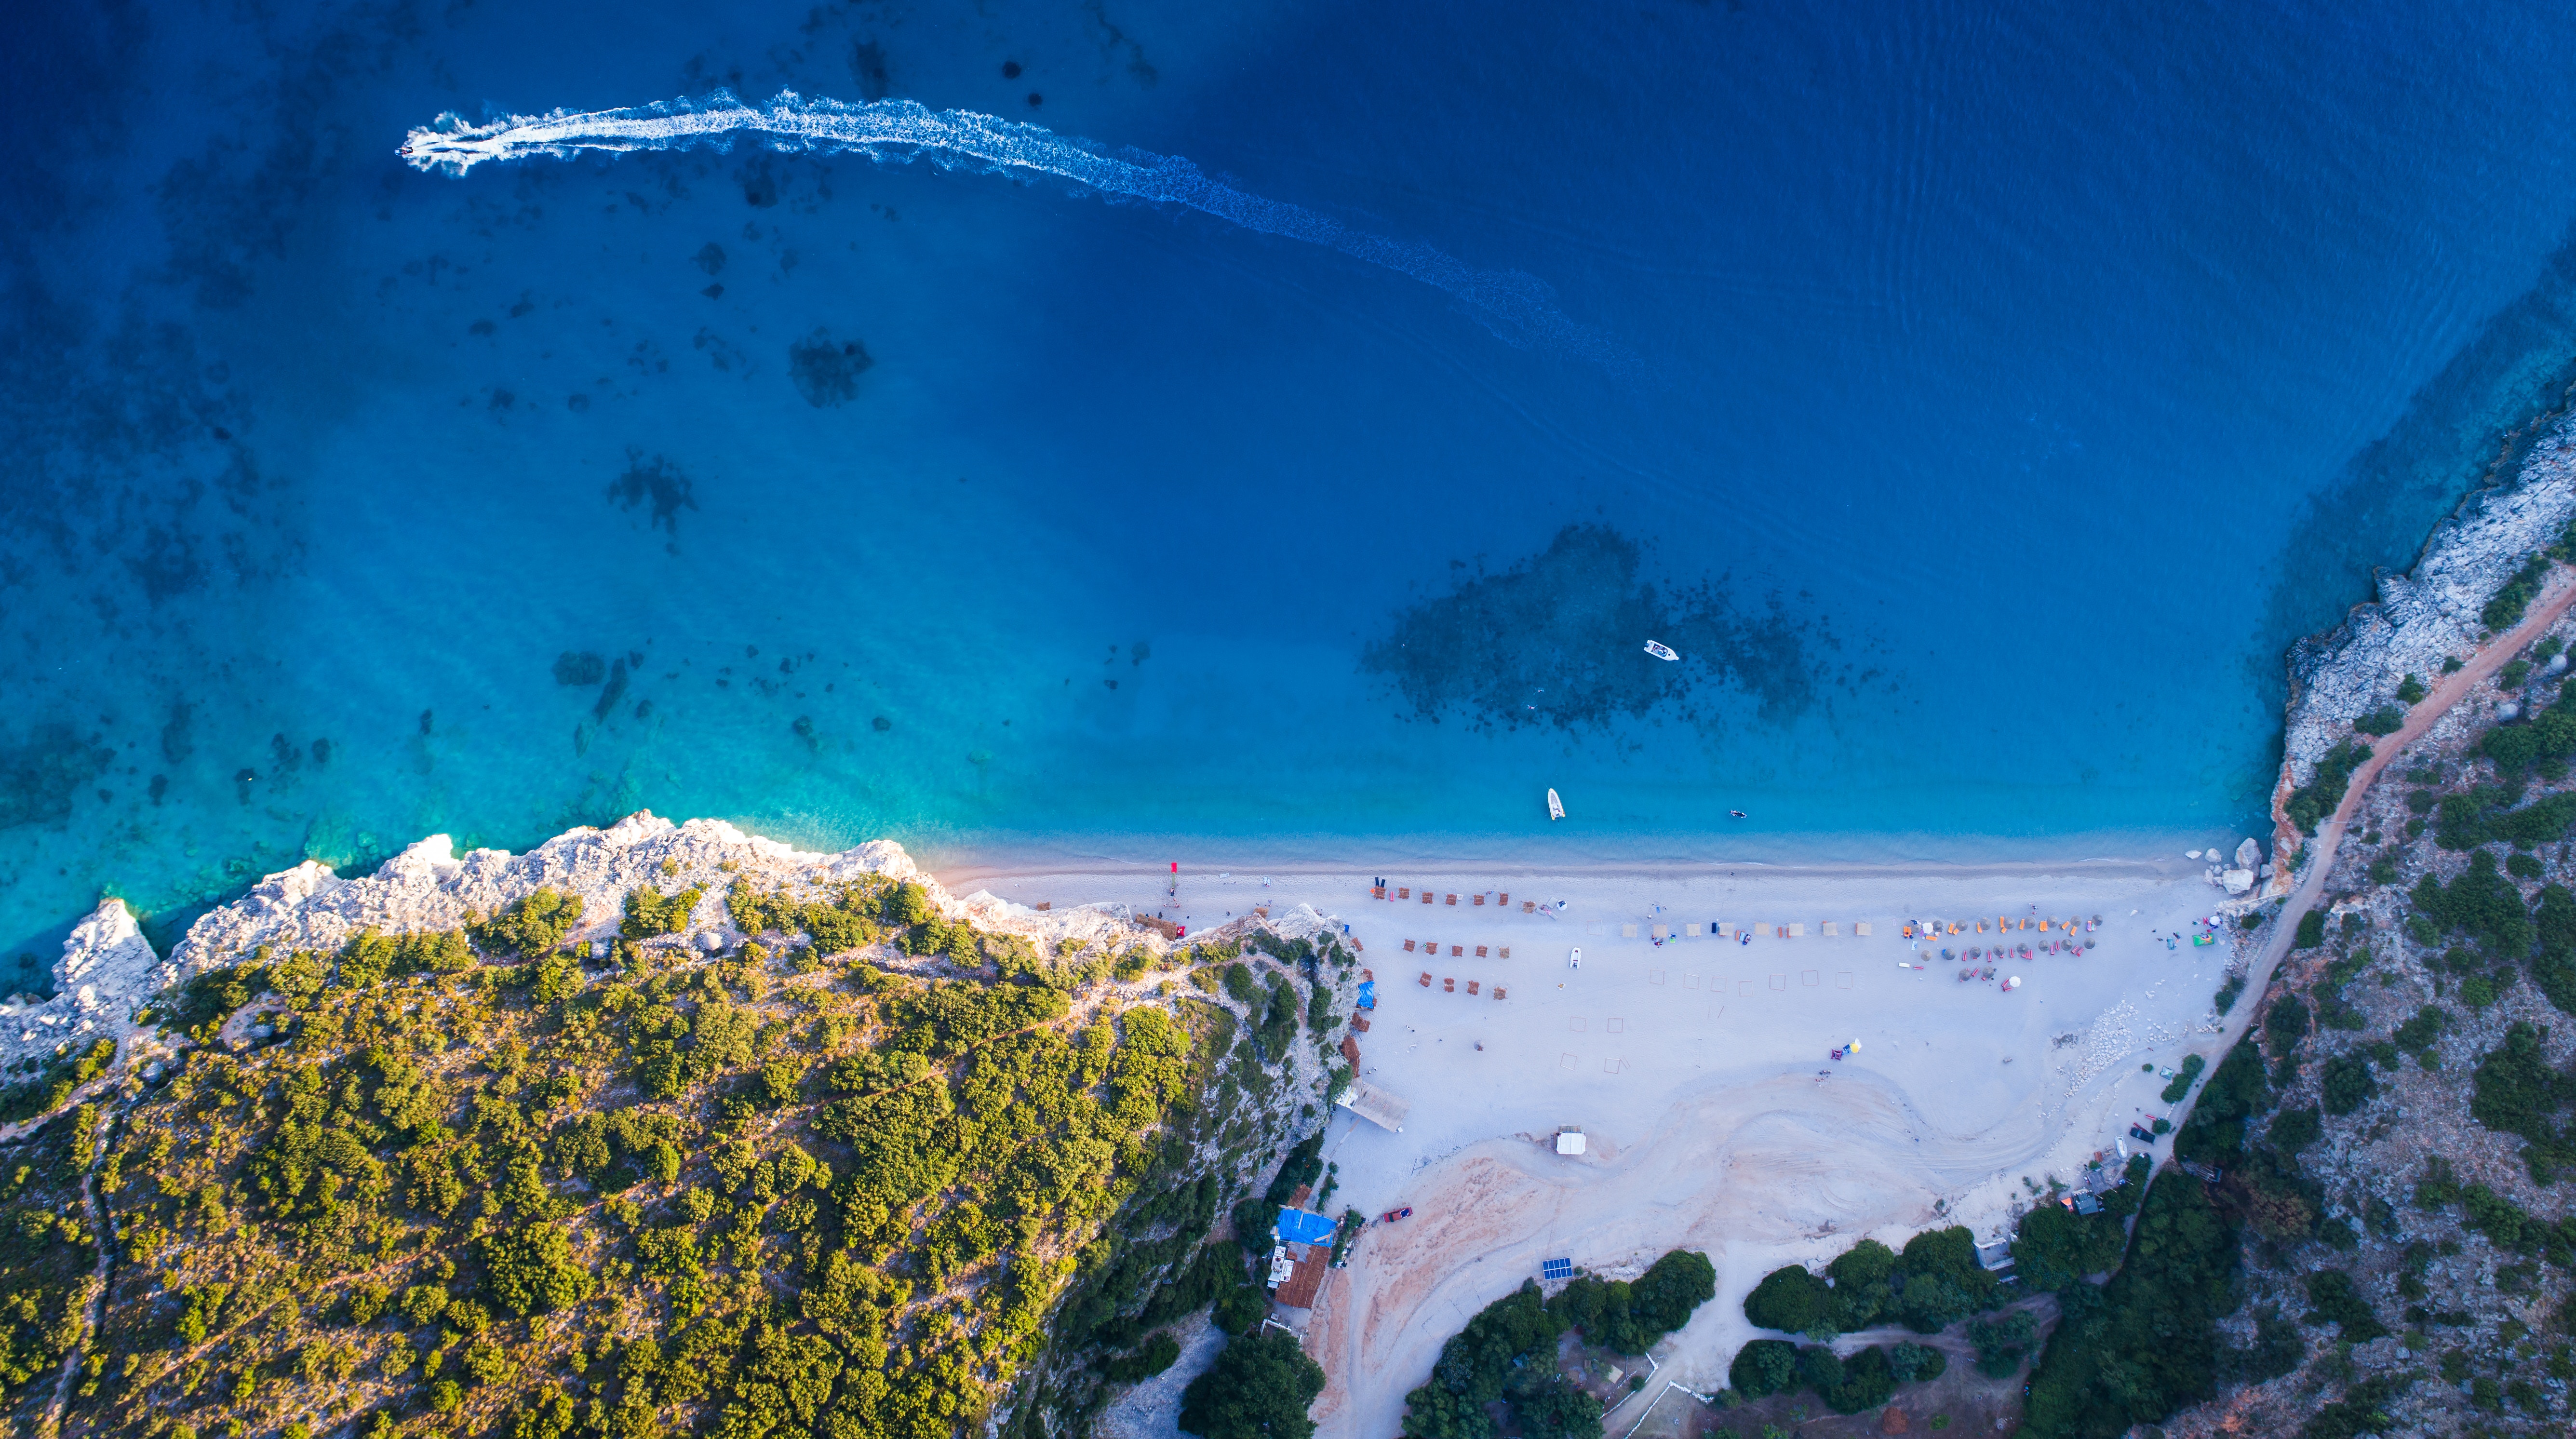
landscape, sea, tree, water, ocean, sky, wave, mountain range, underwater, coral reef, reef, marine biology, coastal and oceanic landforms, mount scenery